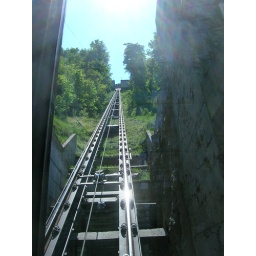
cable car to the top of castle in lubljana